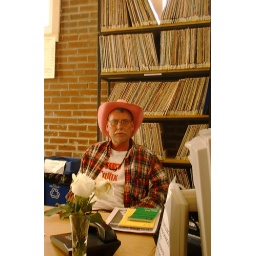
Frank in the pink hat